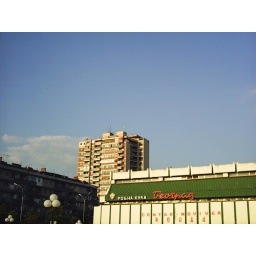
Cinese Market &amp;quot;New Century&amp;quot;,in ex-mallBelgrade,and in tha back,one of the highest building in town,with 15 floor